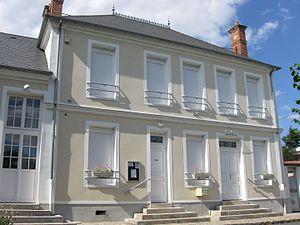
Mairie de Nanteau-sur-Essonne. (Seine-et-Marne, région Île-de-France).
Nanteau-sur-Essonne est une commune française située dans le département de Seine-et-Marne en région Île-de-France.